Genetic incompatibility

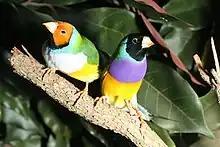
"Erythrura Gouldiae"

A group of researchers investigated how the survival rates of offspring of "Erythrura Gouldiae" (Gouldian finch) are impacted when the mating pair have genes for different colors. They bred both pure and mixed pairs of the finches (in this species the gene for producing a red-headed finch is dominant to the one that produces a black headed finch). After incubation, eggs that were produced from mixed pairs were 34.3% less likely to hatch compared to those that were produced from pure pairs. The mixed-pair offspring that did survive the incubation stage were still at a disadvantage, being burdened with a 32.1% increase in mortality between the time that they hatched and 60 days after (during which time they were still in the care of parents). Even after becoming independent, the offspring mortality of mixed pairs was still higher. Specifically the rate of mortality of daughters from mixed-genotypes was much higher.